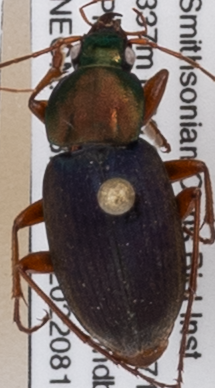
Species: Chlaenius emarginatus
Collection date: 2022-08-11
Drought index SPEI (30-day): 1.28
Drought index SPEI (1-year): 1.082
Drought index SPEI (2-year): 0.764